Zero waste agriculture

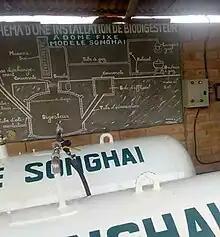
The Songhai zero waste farm in Benin was started by Father Godfrey Nzamujo in 1985. It is now recognised as a centre of excellence by the UN and its philosophy and methods are now studied and followed by thousands in Africa. The picture shows the generation of biofuel from animal waste. This fuel is then used for cooking and generation of electricity.

Zero waste agriculture is a type of sustainable agriculture which optimizes use of the five natural kingdoms, i.e. plants, animals, bacteria, fungi and algae, to produce biodiverse-food, energy and nutrients in a synergistic integrated cycle of profit making processes where the waste of each process becomes the feedstock for another process.